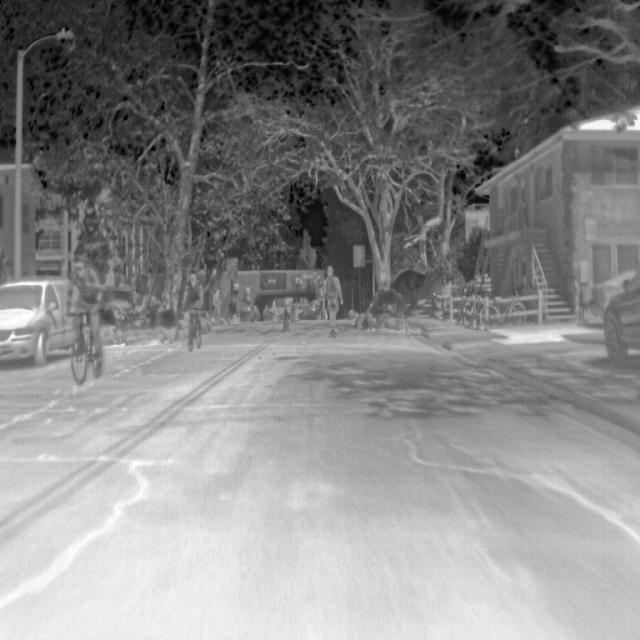
Detected objects:
label: person
label: person
label: person
label: person
label: person